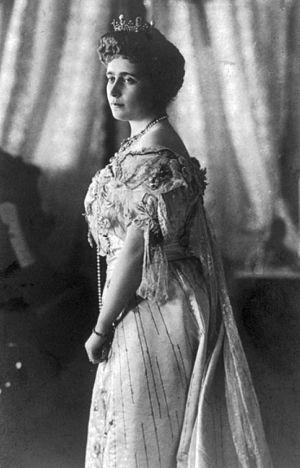
La duchesse Auguste-Charlotte-Jutta-Alexandra-Georgina-Adophine de Mecklenburg-Strelitz, est une princesse allemande, princesse du Monténégro à la suite de son mariage avec Danilo de Monténégro.